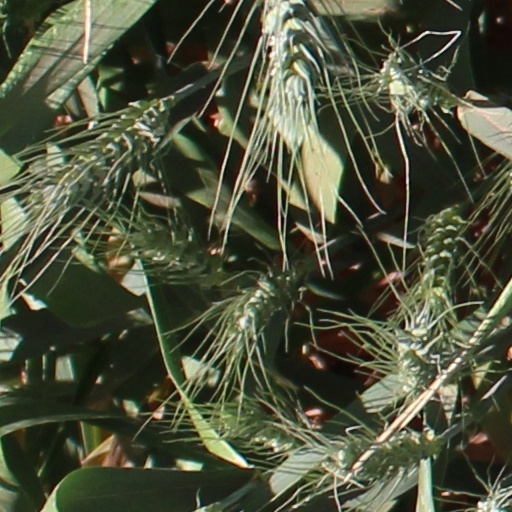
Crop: wheat